Philips

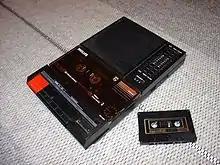
An early portable compact cassette recorder by Philips (model D6350)

Philips introduced the first combination portable radio and cassette recorder, which was marketed as the "radio recorder", now better known as the boombox. Later, the cassette was used in telephone answering machines, including a special form of cassette where the tape was wound on an endless loop. The C-cassette was used as the first mass storage device for early personal computers in the 1970s and 1980s. Philips reduced the cassette size for professional needs with the mini-cassette, although it was not as successful as the Olympus microcassette. The mini-cassette became the predominant dictation medium up to the advent of fully digital dictation machines. Philips continued manufacturing computer products through the early 1990s as Philips Computers.